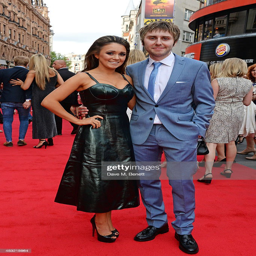
actor and model attend the world premiere .